Ong Teng Cheong

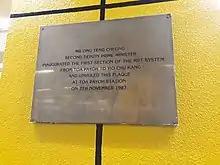
A silver plaque with the words: Mr Ong Teng Cheong, Second Deputy Prime Minister, inaugurated the first section of the MRT system from Toa Payoh to Yio Chu Kang, and unveiled this plaque at Toa Payoh Station on 7 November 1989

Ong was born on 22 January 1936 to Ong Keng Wee and Chung Lai Heng in the Straits Settlements (present-day Singapore), the second of five children from a middle-class family. His English-educated father Ong Keng Wee felt that the Chinese language was important if one ever wanted to become successful in business at the time and thus sent all of his children to Chinese-medium schools.